Old Brightonians F.C.

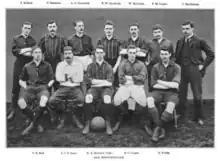
1894

Old Brightonians were an amateur association football club, based in London, for the former pupils of Brighton College.